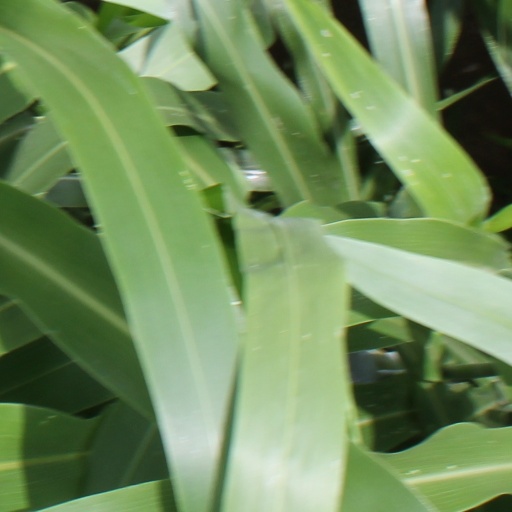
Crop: sorghum